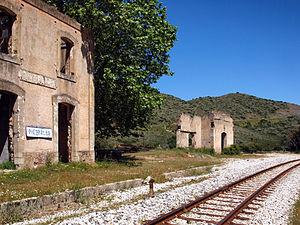
La ligne de Ponte-Leccia à Calvi est une des deux lignes ferroviaires à écartement métrique et à voie unique du réseau des Chemins de fer de Corse. Elle se présente comme une antenne de la ligne principale de Bastia à Ajaccio. Elle se détache de cette dernière au nord de la gare de Ponte-Leccia, à 45 kilomètres de Bastia et 100 kilomètres d'Ajaccio et rejoint la gare de Calvi en traversant la Balagne.